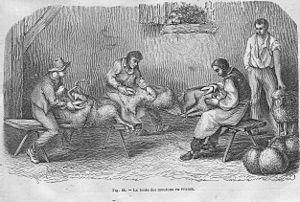
Tonte manuelle des moutons - 1877
La tonte de la laine est un soin nécessaire à tout animal possédant de la laine et incapable de muer : mouton laineux, chèvre angora, alpaga, lama, chameau domestique. Elle est le plus souvent réalisée au printemps, mais également à l'automne pour les chèvres angora.
La laine est un matériau d'origine animale qui est constitué de fibres kératiniques, principalement d'ovins et utilisé dans la production textile, notamment pour ses capacités d'isolant thermique.
Les forces sont des outils ou instruments de coupe dotés de deux lames qui se chevauchent et travaillent en cisaillement et qui sont réunies par un ressort en acier, le tout formant généralement une seule pièce.
Le mouton, Ovis aries, est un animal domestique, mammifère herbivore ruminant appartenant au genre Ovis de la sous-famille des Caprinés, dans la grande famille des Bovidés. Comme tous les ruminants, les moutons sont des ongulés marchant sur deux doigts. Dans le langage courant, les moutons désignent un ensemble où la femelle est la brebis et le mâle le bélier, tandis que le jeune mâle est un agneau et la jeune femelle une agnelle.